Liam Lynch (Irish republican)

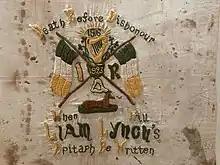
Bloodstained handkerchief belonging to Lynch at the time of his death (Tipperary Museum of Hidden History); a Cumann na mBan member embroidered the message on it, alluding to Robert Emmet's famous speech from the dock.

The War of Independence ended formally with the signing of the Anglo-Irish Treaty between the Irish negotiating team and the British government in December 1921. Lynch was opposed to the Treaty, on the grounds that it disestablished the Irish Republic proclaimed in 1916 in favour of Dominion status for Ireland within the British Empire.